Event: Ecuador Earthquake
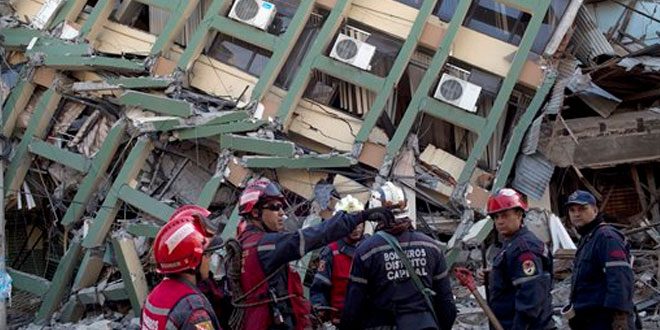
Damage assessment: damage